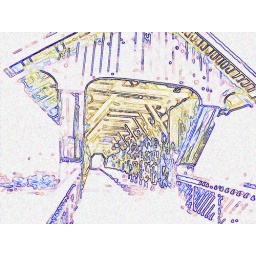
The wooden covered foot bridge in Guelph Ontario crosses the Speed and Eramosa rivers junction in the centre of Guelph...